Gamma Cassiopeiae variable

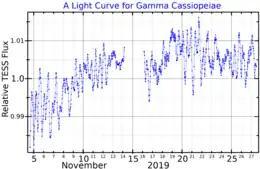
A light curve for Gamma Cassiopeiae, plotted from data published by Labadie-Bartz "et al." (2021)

γ Cassiopeiae variables show irregular changes in brightness on a timescale of decades. These typically have amplitudes of the order of a magnitude. For example, γ Cassiopeiae is usually about magnitude 2.5 and has varied between magnitudes 1.6 and 3.0. The variations are associated with changes in the spectrum between normal absorption spectra and Be star spectra, often also including shell star characteristics.